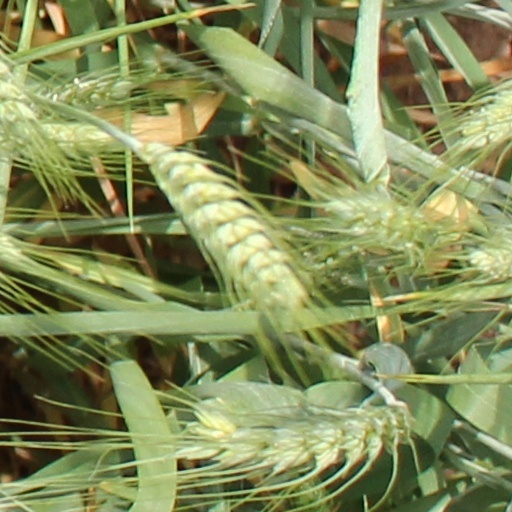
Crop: wheat